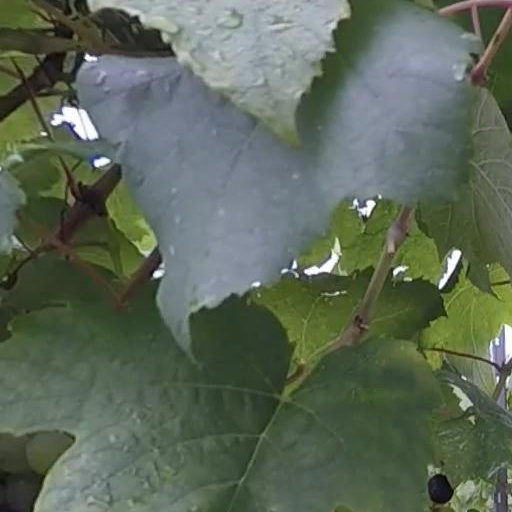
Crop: grape